Milan Mirosavljev

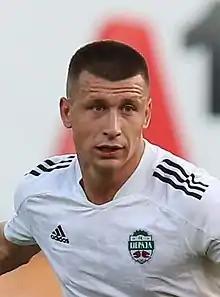

Milan Mirosavljev (born 24 April 1995) is a Serbian footballer who plays as a forward for Bukhara.